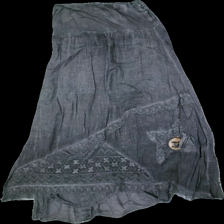
View: front
Type: Skirt
Category: Ladies
Brand: Missing
Colors: Grey, Brown
Material: 100% cotton
Pattern: Lace
Cut: Regular
Season: All
Price range: <50
Recommended usage: Reuse
Comment: skärp fattas, lösa trådar